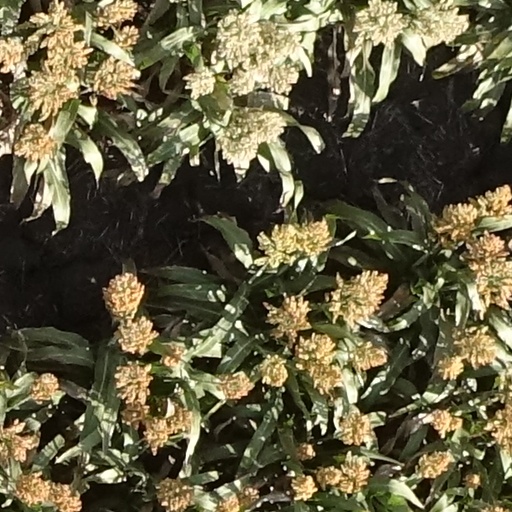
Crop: sorghum